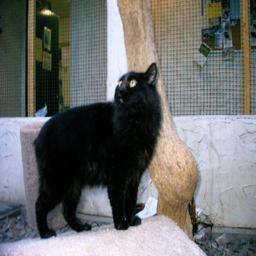
Animal: cats